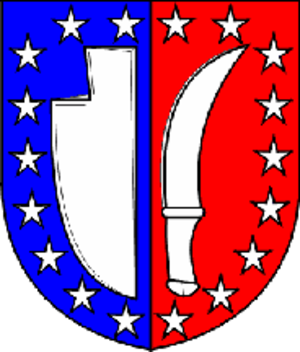
Moravské Knínice est une commune du district de Brno-Campagne, dans la région de Moravie-du-Sud, en République tchèque. Sa population s'élevait à 927 habitants en 2017.